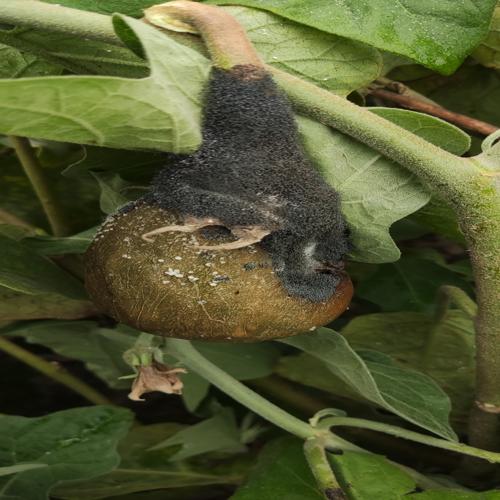
Label: Wet Rot